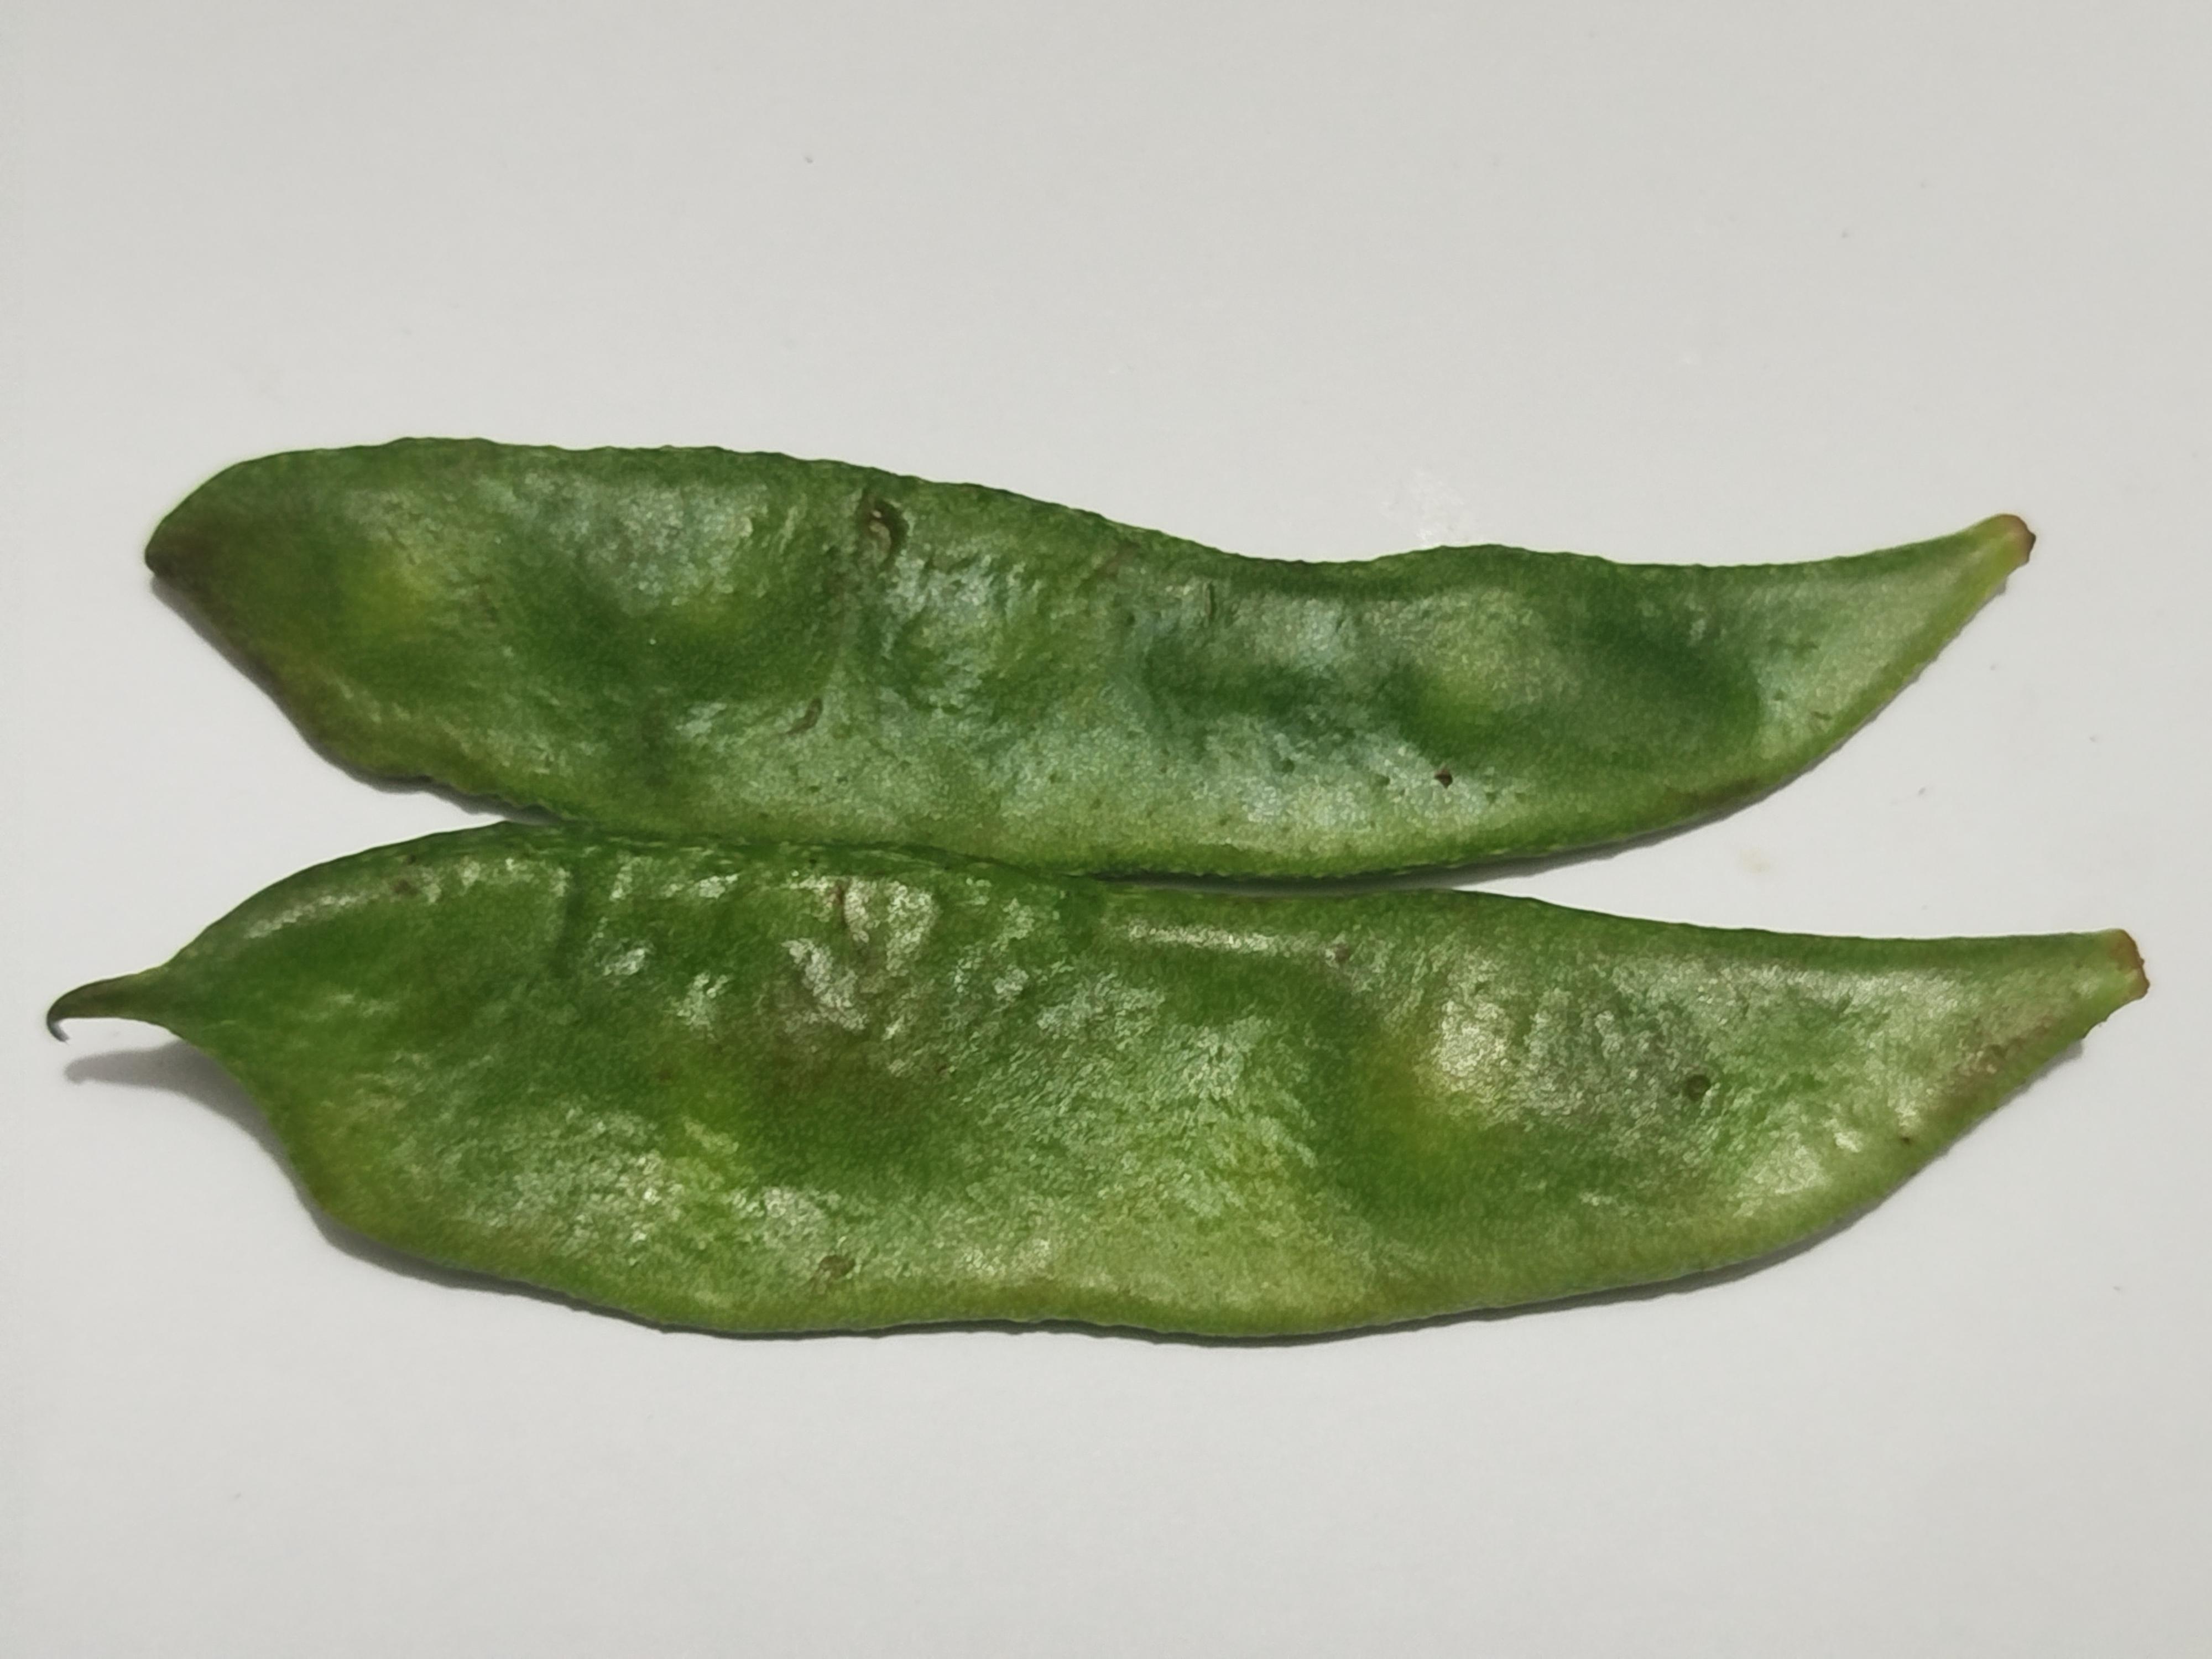
Label: Bean